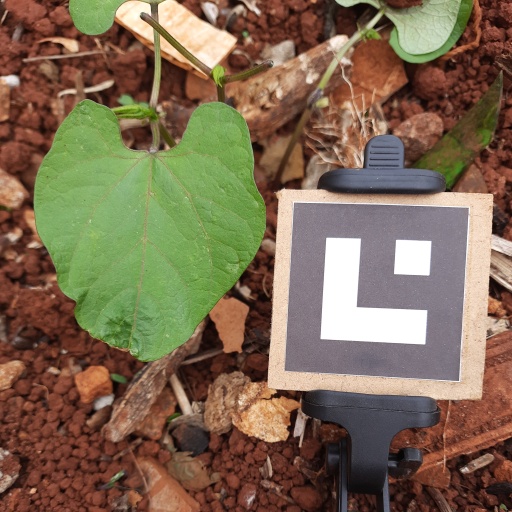
Observations: flat surface, no eating holes, under cloudy sky